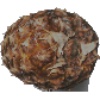
Label: pineapple